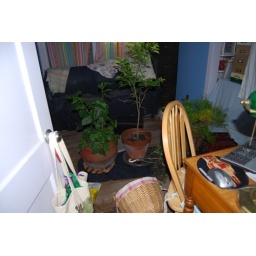
plants thrived in the sewage water and thrived in the dark room!